Russian River Brewing Company

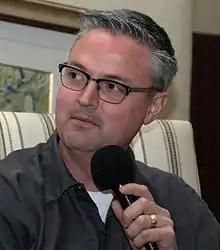
Vinnie Cilurzo

Russian River Brewing Company was created in 1997 when Korbel Champagne Cellars of Guerneville, California decided to try their hand at brewing beer. Brewer Vinnie Cilurzo was hired as brewmaster. Brettanomyces, Cilurzo's favorite component of lambic beers, were first used with local wine barrels in 1999 for production of sour beers. Korbel quit the brewing business, and sold the brewery to Cilurzo and his wife Natalie in 2002. Russian River, remodeled and expanded in 2004, eventually moving to Santa Rosa, at their current 4th Street location. Cilurzo is regarded as one of the most innovative microbrewers in the country and credited with inventing the beer style Double India Pale Ale, known alternately as Imperial IPA, when he was the head brewer at Blind Pig Brewing Company in Temecula, California.